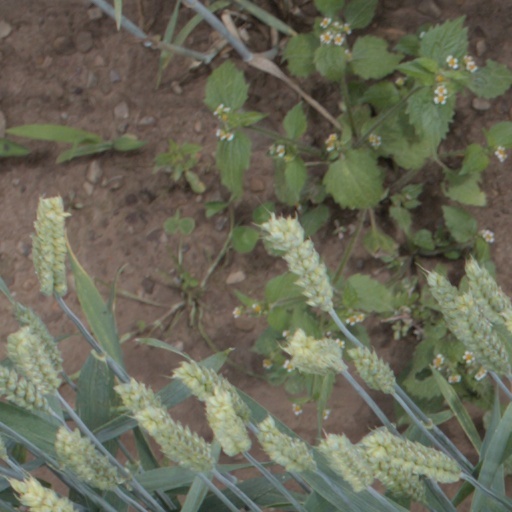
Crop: wheat